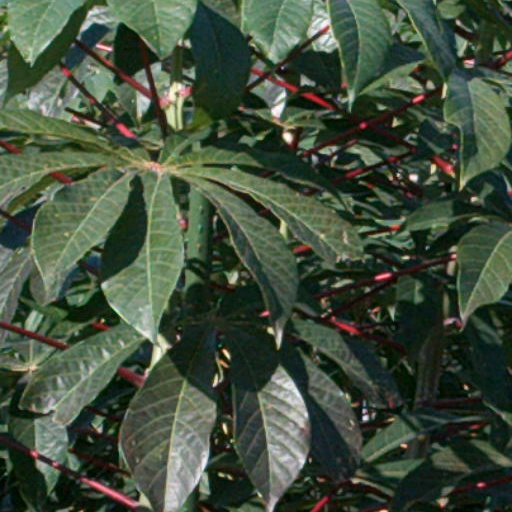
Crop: cassava